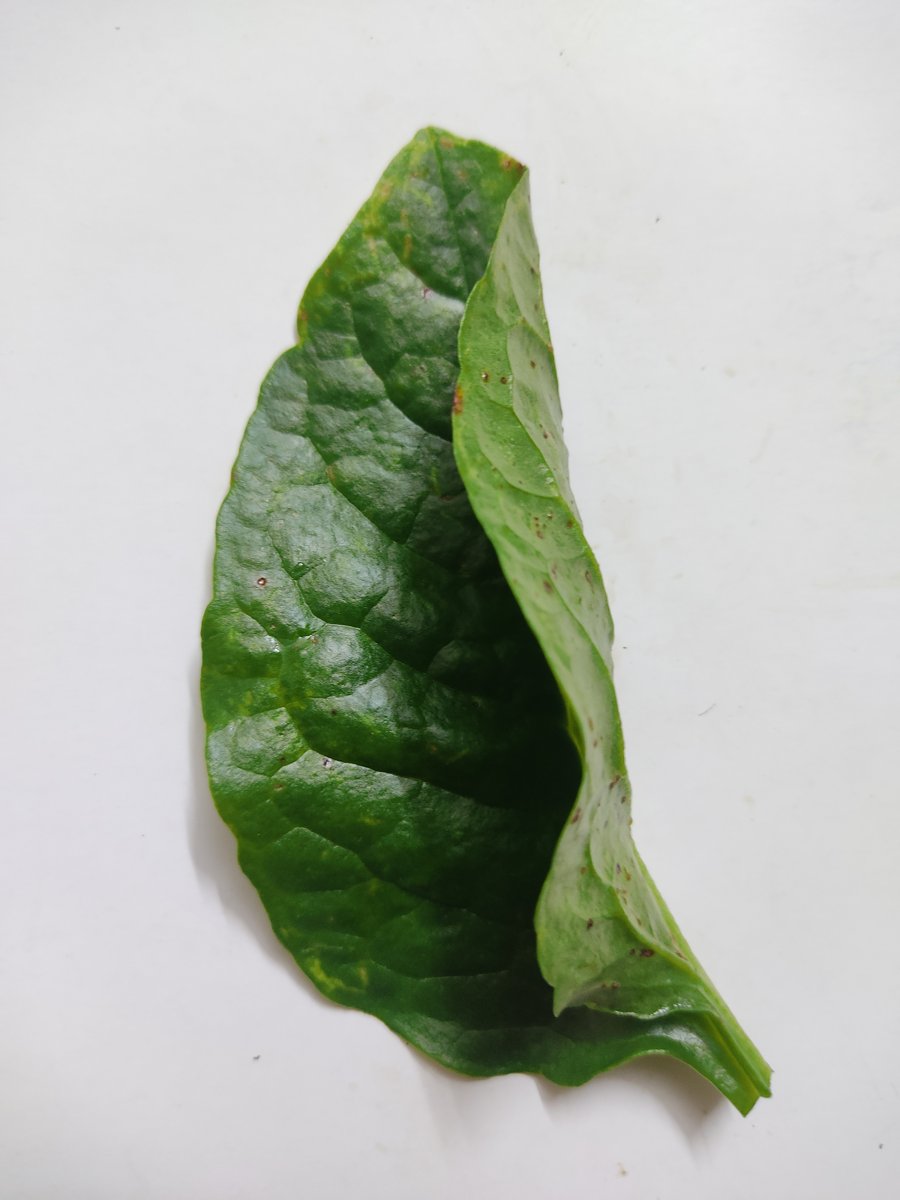
Label: Bacterial-Spot